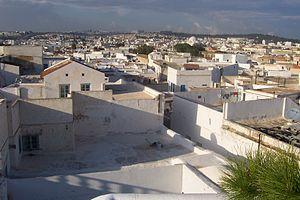
Tunis est la ville la plus peuplée et la capitale de la Tunisie. Elle est aussi le chef-lieu du gouvernorat du même nom depuis sa création en 1956. Située au nord du pays, au fond du golfe de Tunis dont elle est séparée par le lac de Tunis, la cité s'étend sur la plaine côtière et les collines avoisinantes. Son cœur historique est la médina, inscrite au patrimoine mondial de l'Unesco.